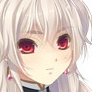
Portrait style: Anime Portrait